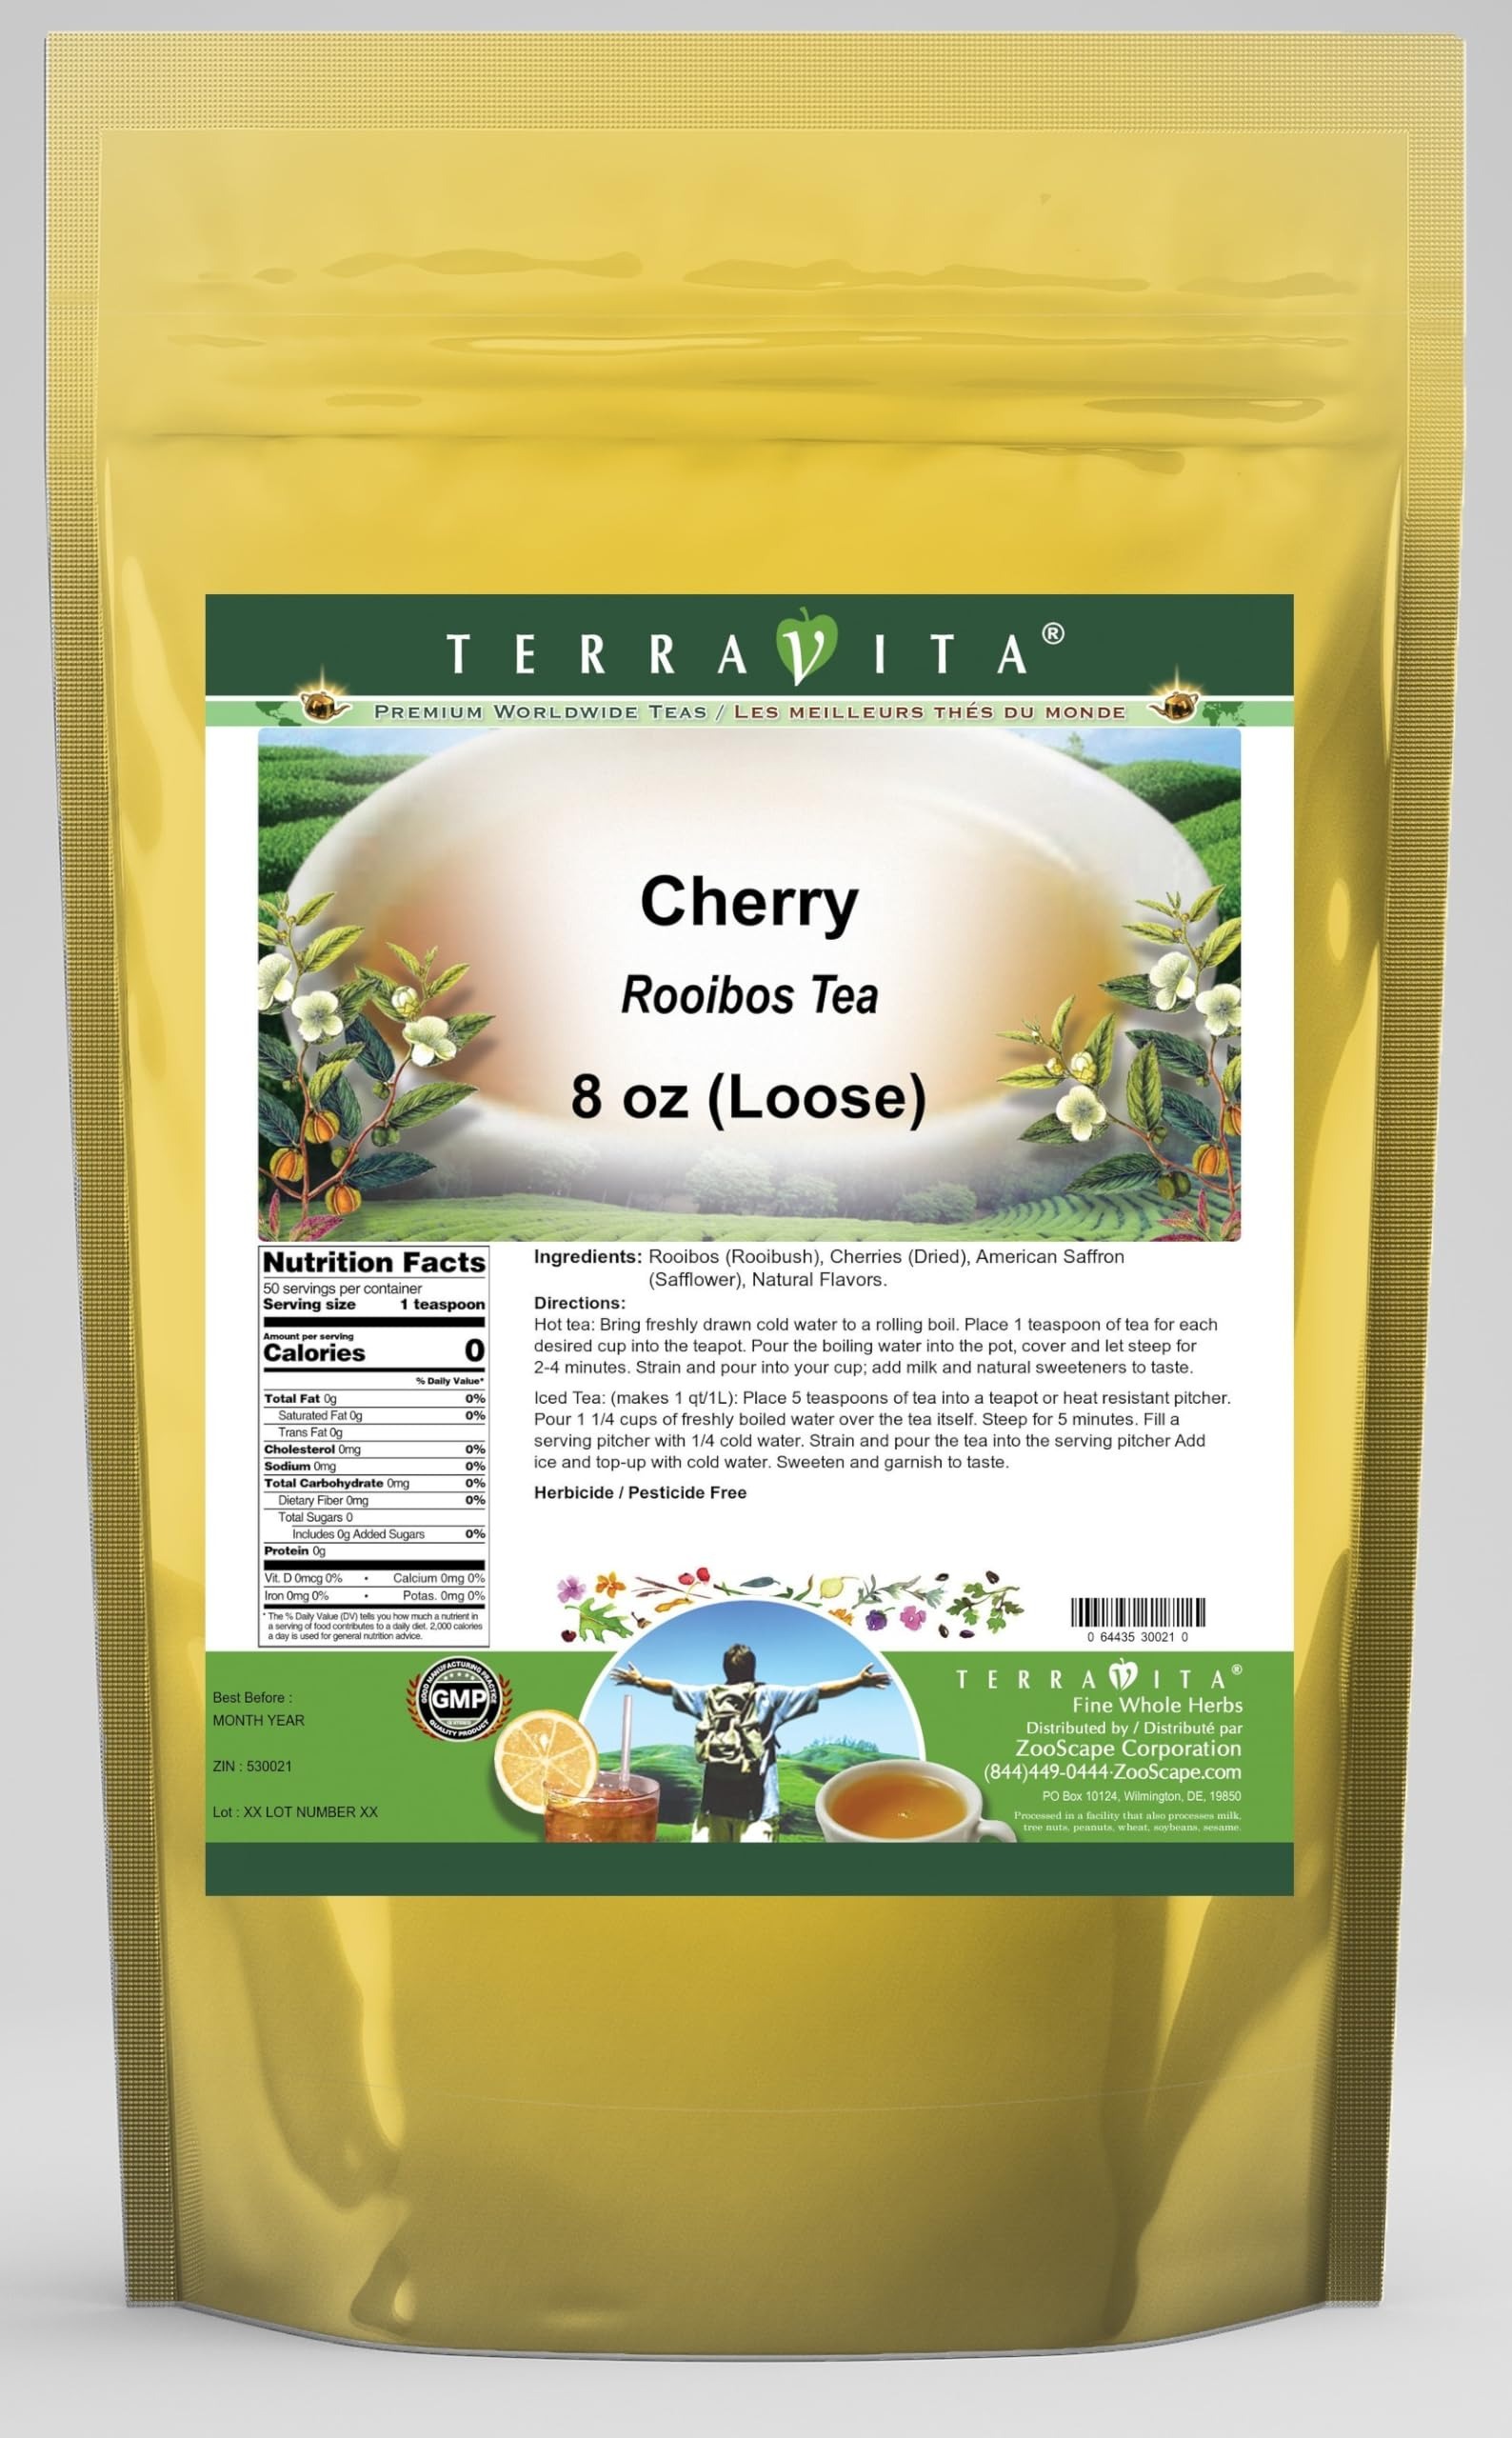
Item Name: Cherry Rooibos Tea (Loose) (8 oz, ZIN: 530021) - 2 Pack
Bullet Point 1: Our Cherry Rooibos Tea is a delightful flavored Rooibos tea you will enjoy anytime! - Ingredients: Rooibos tea, Cherries (Dried), American Saffron (Safflower) and natural cherry flavor.
Bullet Point 2: No fillers.
Bullet Point 3: Manufacturer: TerraVita
Bullet Point 4: Size: 8 oz
Bullet Point 5: Loose Leaf Rooibos Tea - Packed in a convenient upright pouch!
Product Description: Our Cherry Rooibos Tea is a delightful flavored Rooibos tea you will enjoy anytime! - Ingredients: Rooibos tea, Cherries (Dried), American Saffron (Safflower) and natural cherry flavor. - Hot tea brewing method: Bring freshly drawn cold water to a rolling boil. Place 1 teaspoon of tea for each desired cup into the teapot. Pour the boiling water into the pot, cover and let steep for 2-4 minutes. Strain and pour into your cup; add milk and natural sweeteners to taste. - Iced tea brewing method: (to make 1 liter/quart): Place 5 teaspoons of tea into a teapot or heat resistant pitcher. Pour 1 1/4 cups of freshly boiled water over the tea itself. Steep for 5 minutes. Fill a serving pitcher with 1/4 cold water. Strain and pour the tea into the serving pitcher Add ice and top-up with cold water. Sweeten and garnish to taste. - TerraVita is an exclusive line of premium-quality, natural source products that use only the finest, purest and most potent ingredients found around the world. TerraVita is hallmarked by the highest possible standards of purity, potency, stability and freshness. All of our products are prepared with the highest elements of quality control, from raw materials through the entire manufacturing process, up to and including the moment that the bottles or bags are sealed for freshness and shipped out to you. Our highest possible standards are certified by independent laboratories and backed by our personal guarantee. - TerraVita exists to meet and ensure your family's health and wellness without the harmful effects of chemicals and health products. We strive to make all of our products affordable and reliable and are constantly searching the market to maintain our affordability and to look for new ways to serve you and the ones you love. TerraVita has become a
Value: 16.0
Unit: Ounce

Price: 55.93